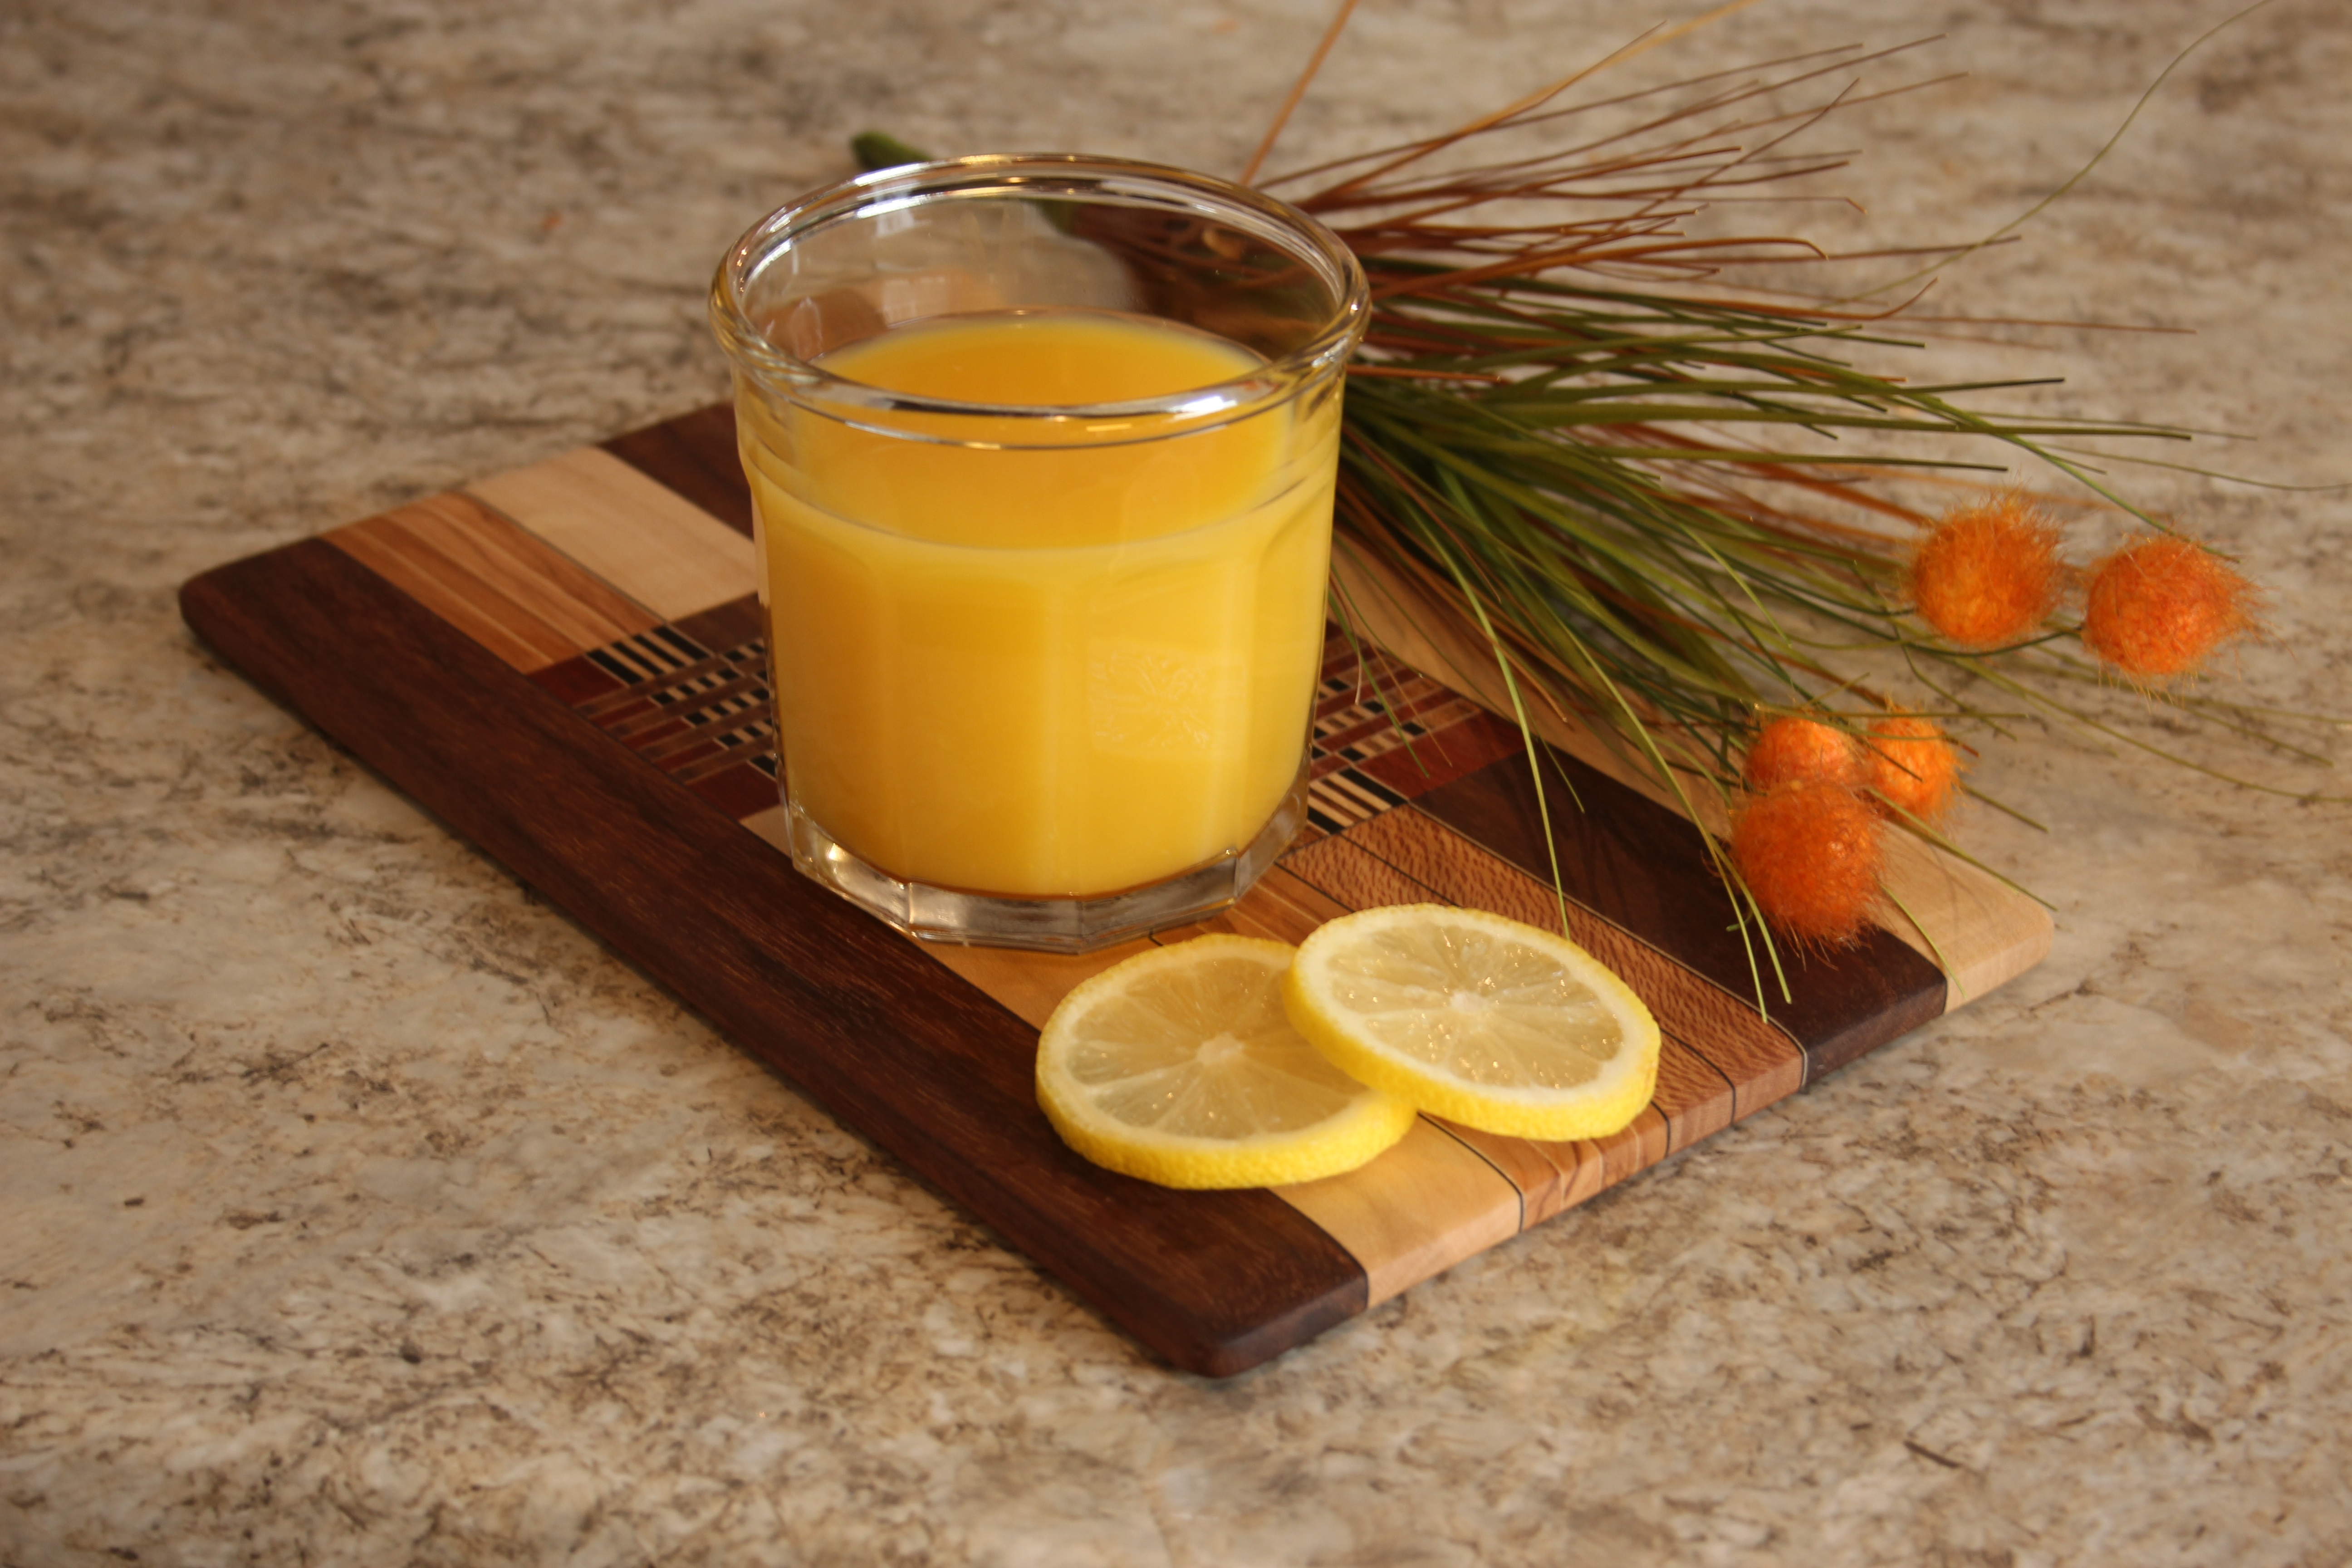
plant, fruit, glass, rustic, orange, food, produce, natural, fresh, kitchen, drink, breakfast, healthy, lemon, juice, vitamin, refreshment, organic, citrus, flowering plant, orange fruit, fruit juice